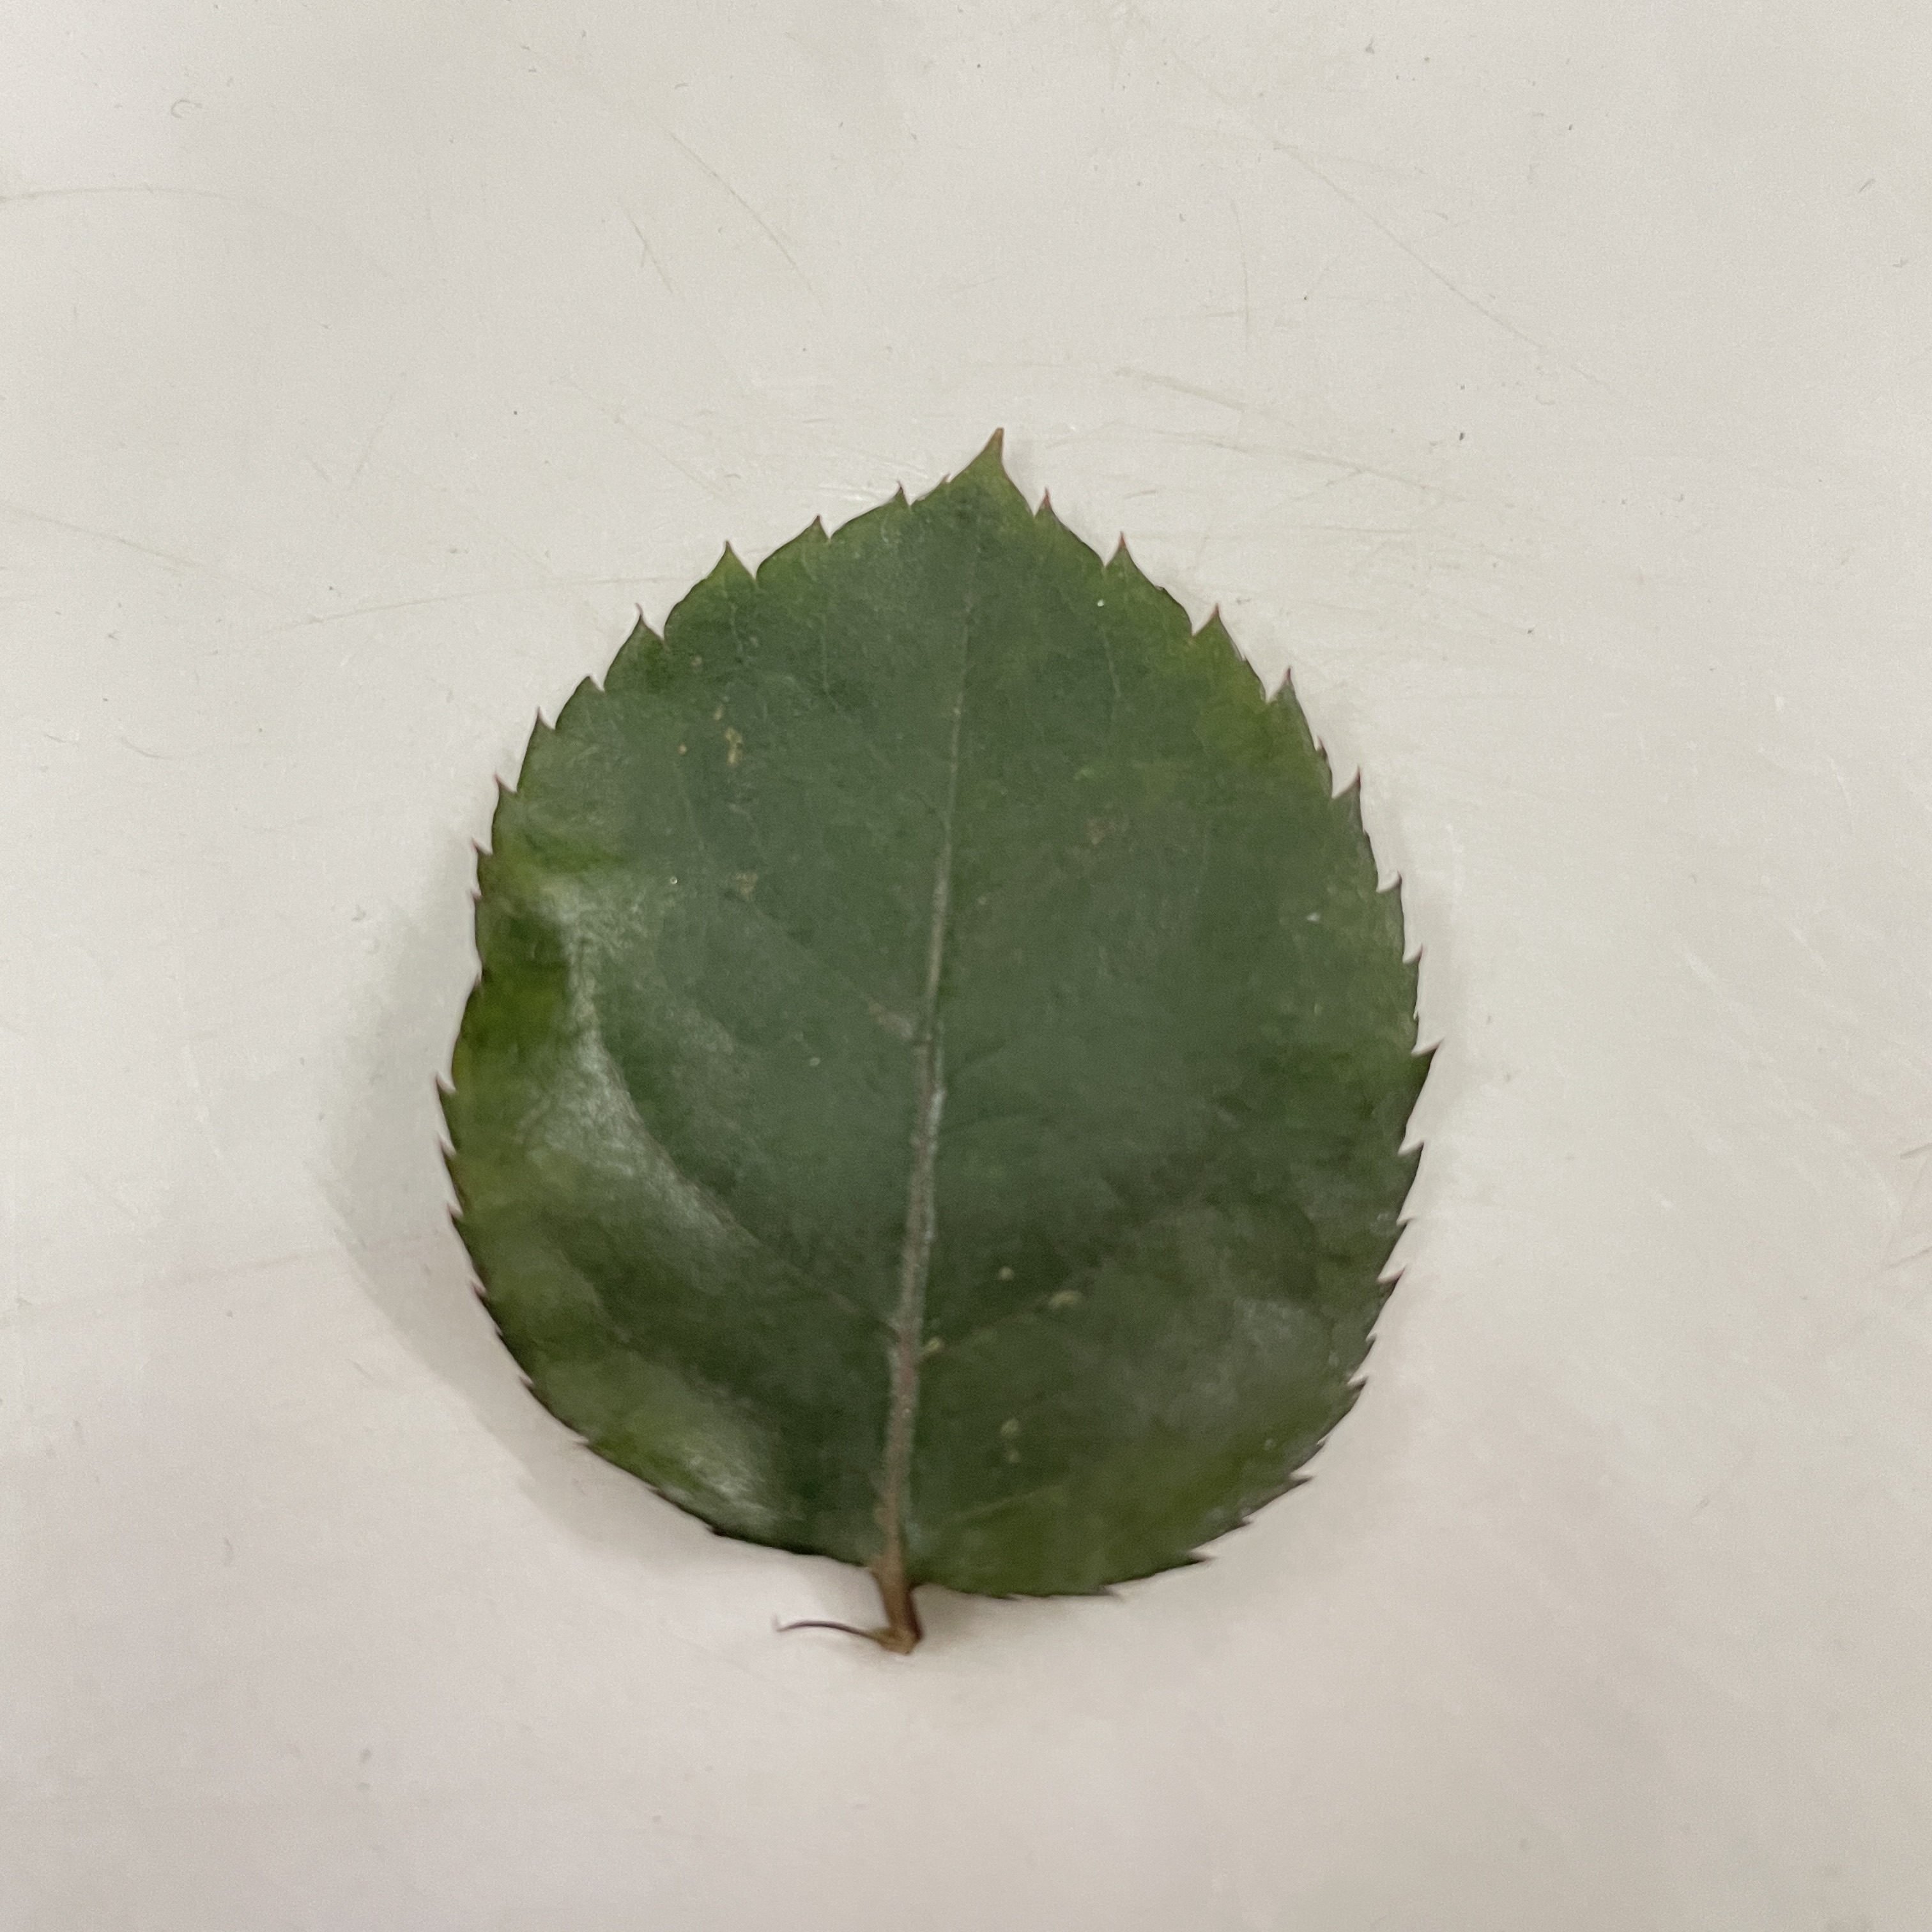
Label: Healthy Leaf